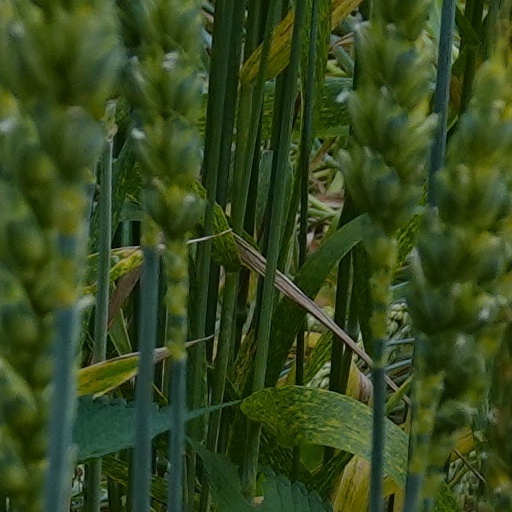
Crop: wheat